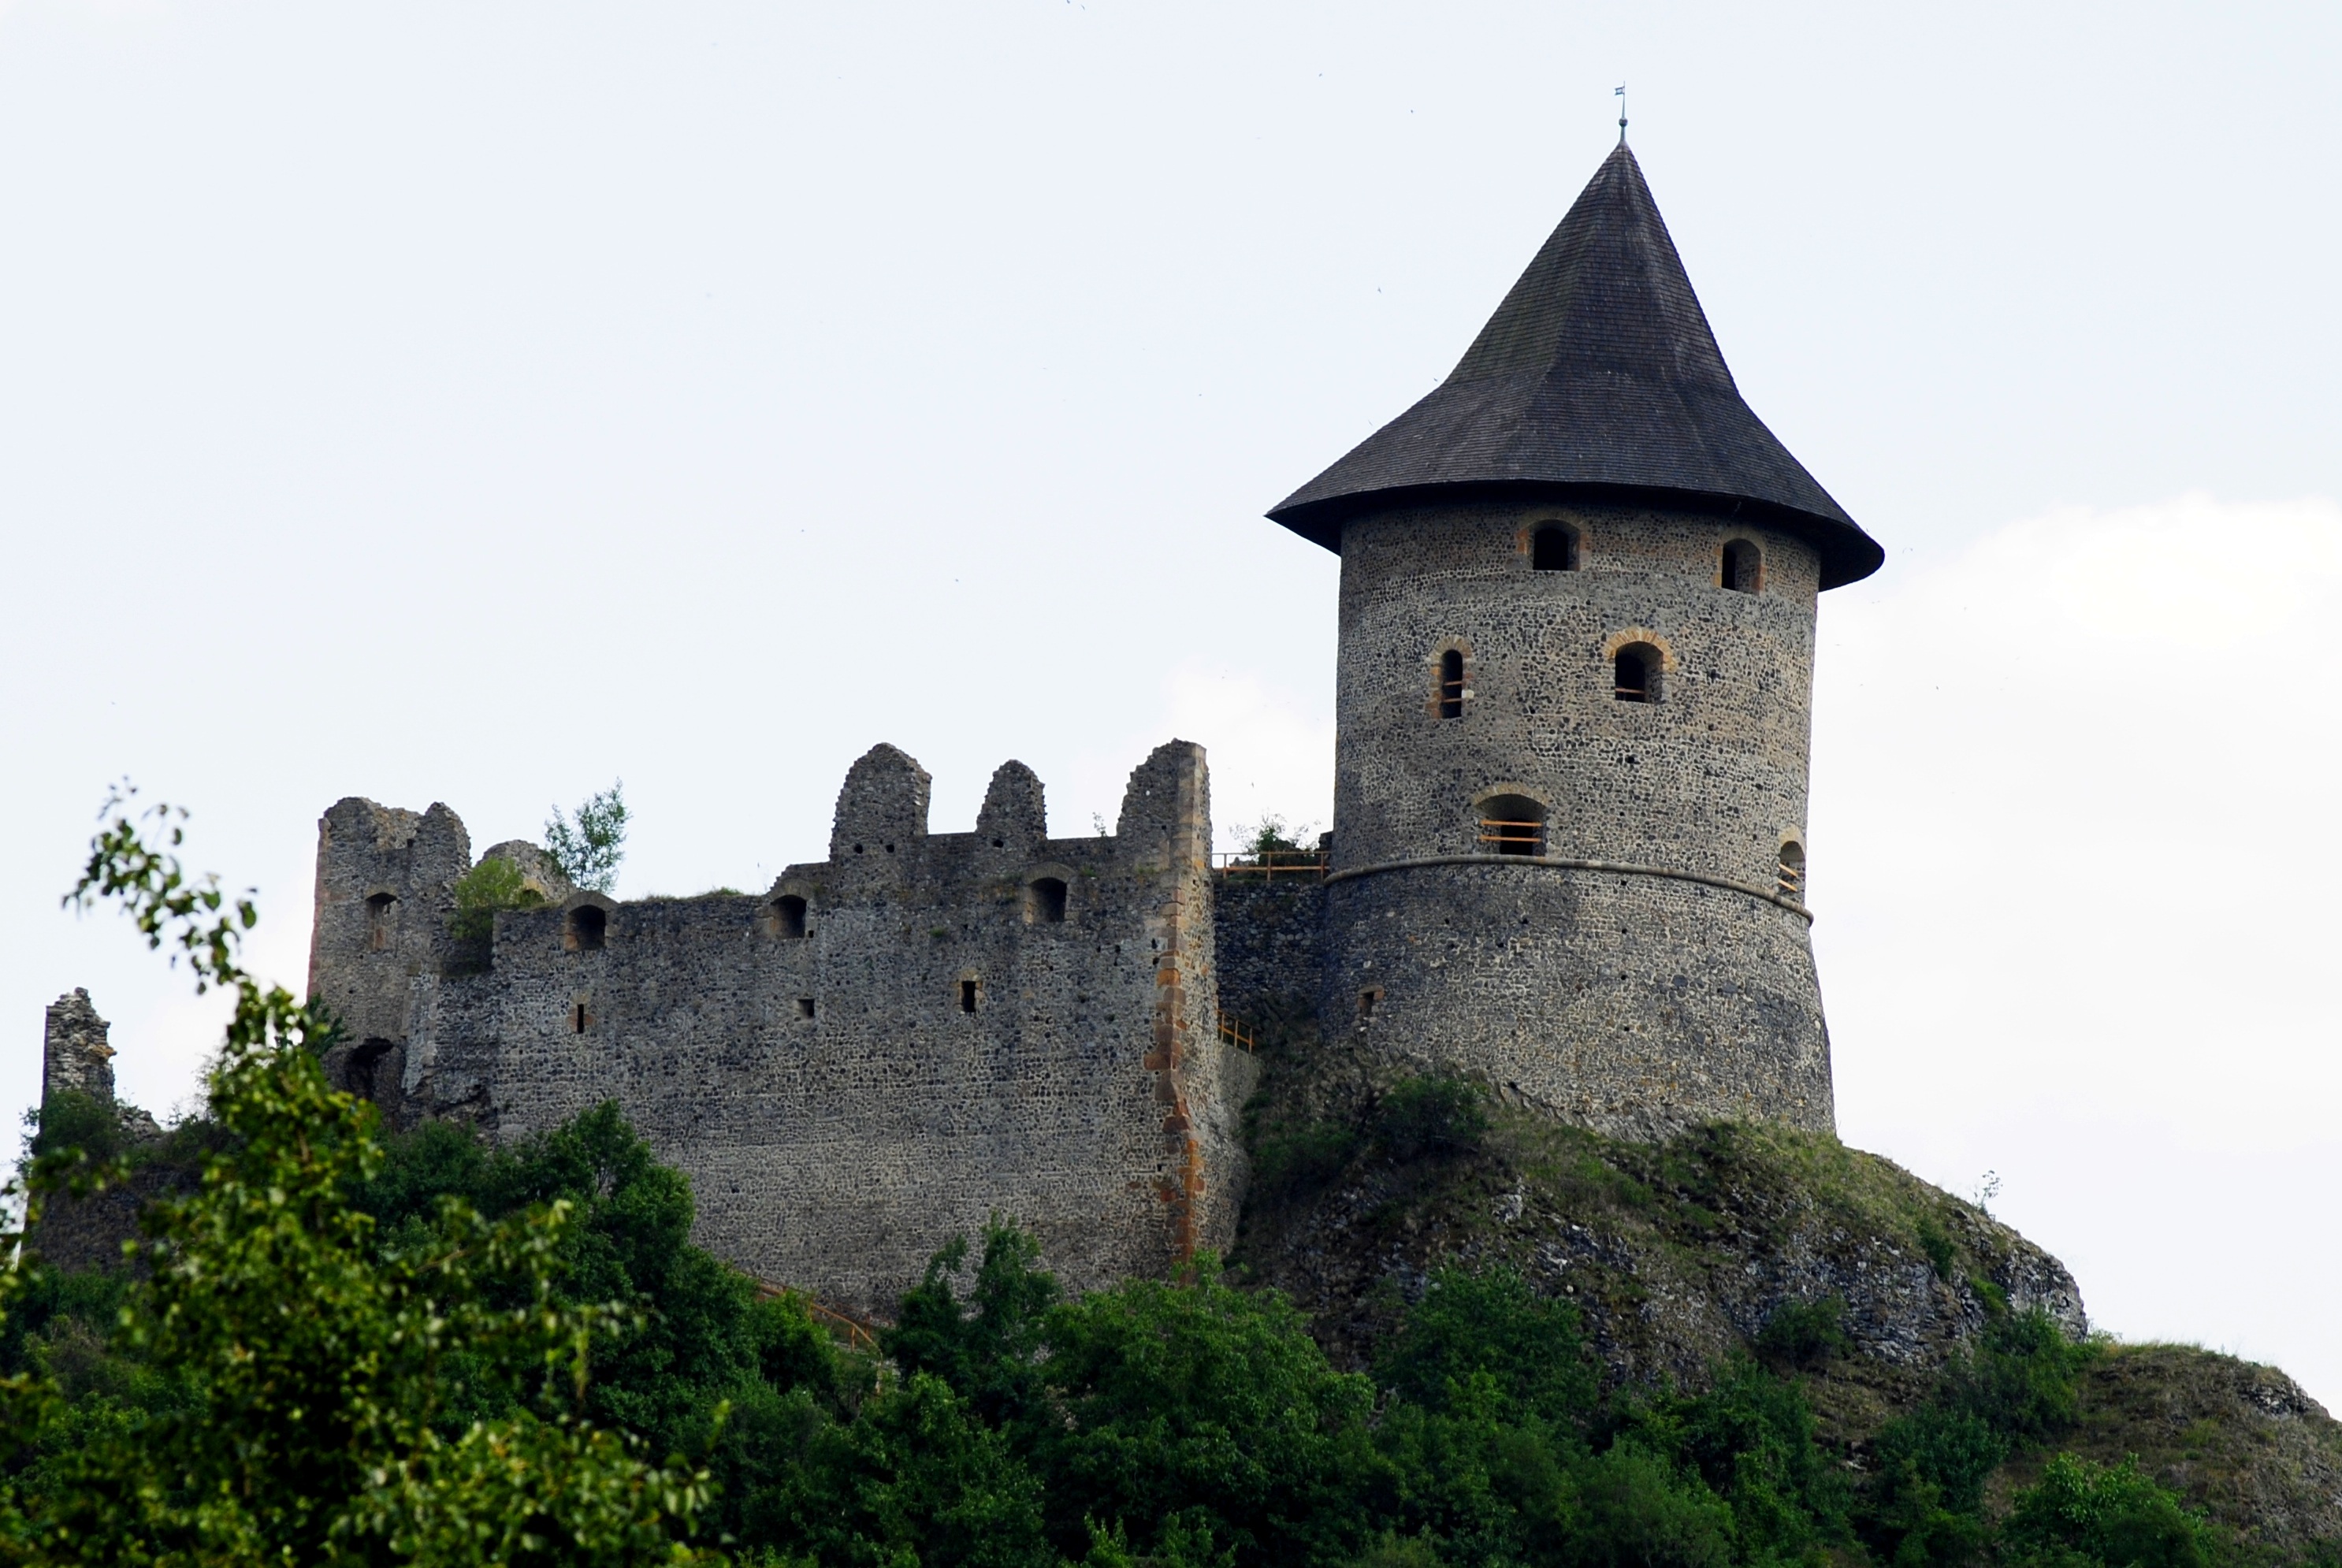
building, chateau, tower, castle, fortification, monastery, historic site, somosk